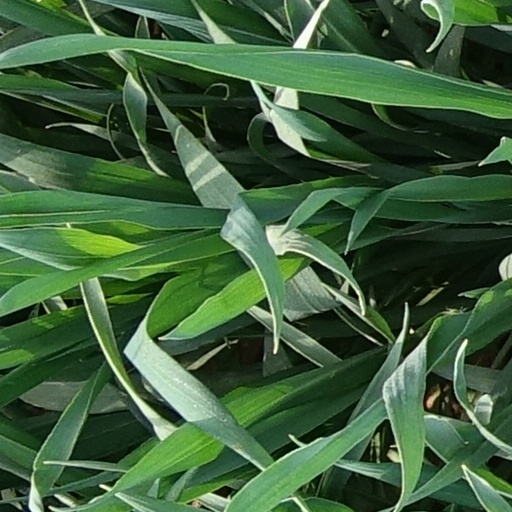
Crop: wheat